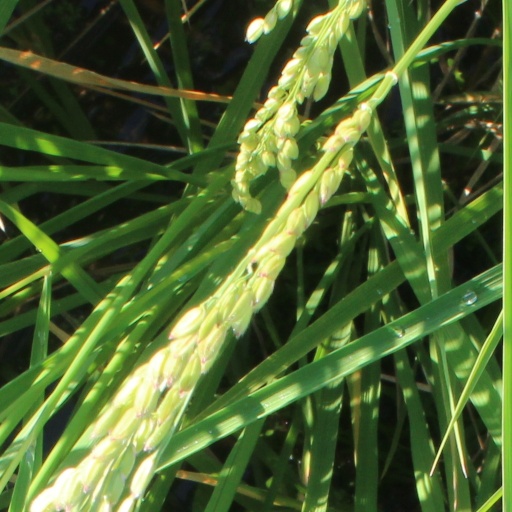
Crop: rice